Palais des congrès de Gatineau

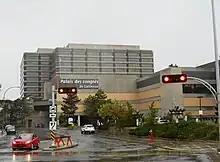

The Palais des congrès de Gatineau is a conference centre in Gatineau, Quebec, Canada. It was opened in 1981 beside the Gatineau City Hall near Place du Portage, home to a large number of Government of Canada offices. It was privately owned but leased on a long-term basis to, and managed by, the City of Gatineau. It lost money every year since opening until 2007 when the city broke the lease and management of the centre was taken over by the Government of Quebec.